Kim Tae-hoon (actor)

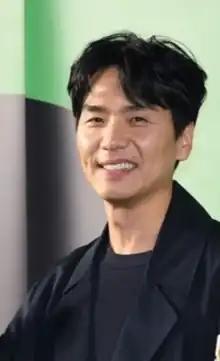
Kim in April 2023

Kim Tae-hoon (born May 26, 1975) is a South Korean actor. Kim graduated from Hanyang University, then began his acting career with the Hanyang Repertory Theatre in 1997. Onscreen, he has played leading roles in indie films such as "Way to Go, Rose" (2006), "The Pit and the Pendulum" (2009) and "When Winter Screams" (2013). Kim also stars in mainstream films and television dramas such as "The Man from Nowhere" (2010), "You're So Pretty" (2011), "The Innocent Man" (2012), "An Ethics Lesson" (2013), and "Pure Love" (2013).